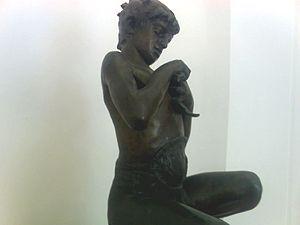
La galleria dell'Accademia est un musée de Naples fondé en 1864 et localisé dans le palais qui abrite l’Académie des Beaux-Arts de Naples.